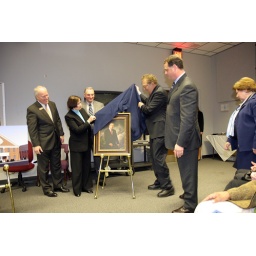
Unveiling Herman Simon's portrait, which will hang in the building to bear his name.